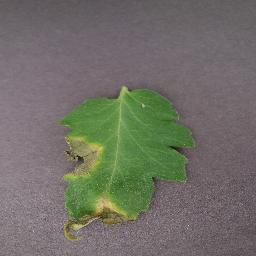
Label: Tomato___Late_blight